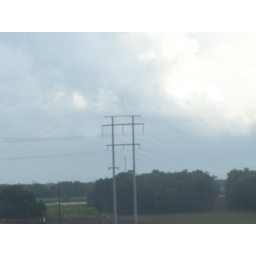
These are leaving the power plant in Franklin. They are tall steel poles that cross the bridge.